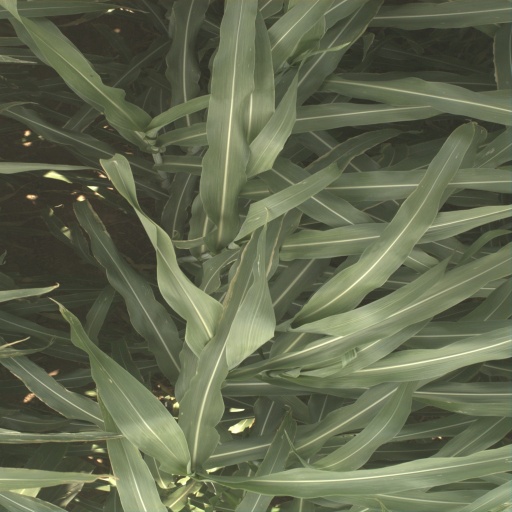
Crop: sorghum